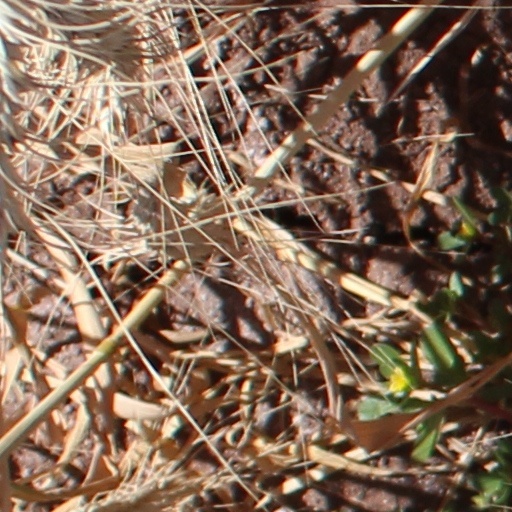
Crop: wheat